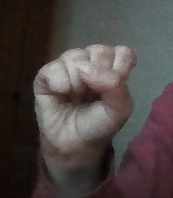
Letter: saad